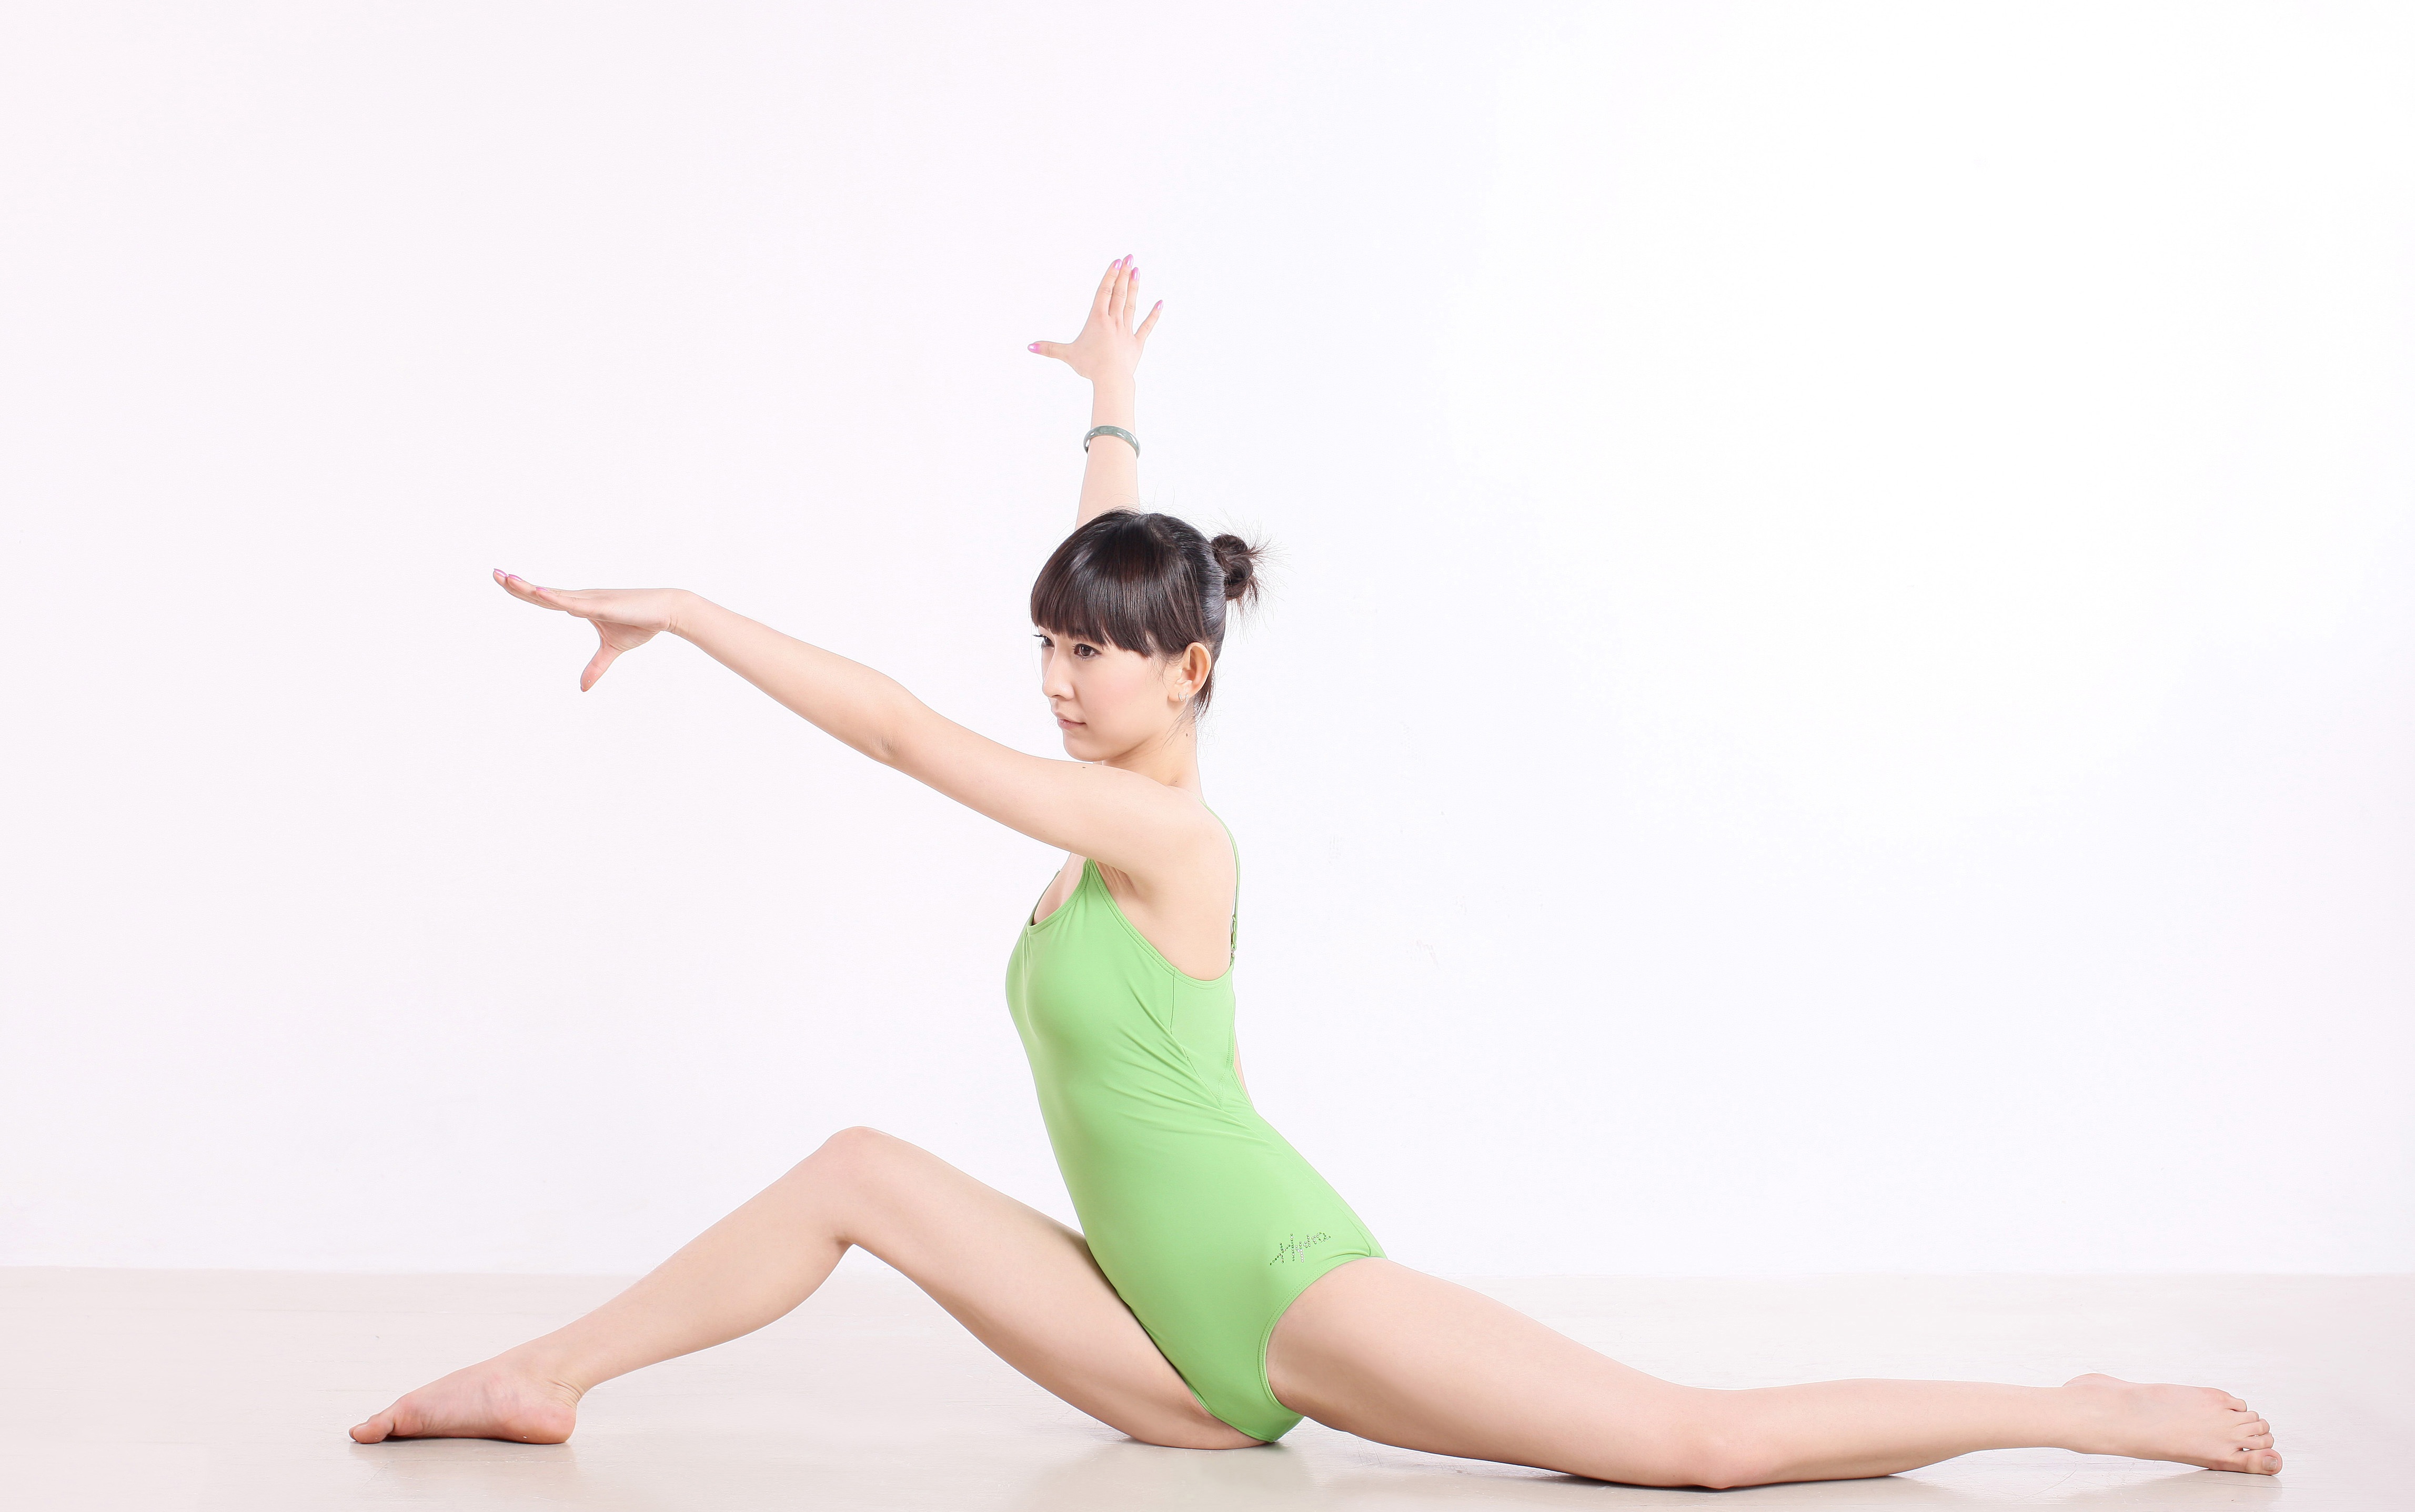
female, leg, dance, arm, ballet, sports, weights, yoga, posture, china, human positions, modern dance, physical fitness, concert dance